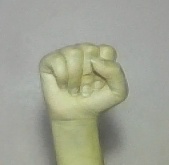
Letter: saad